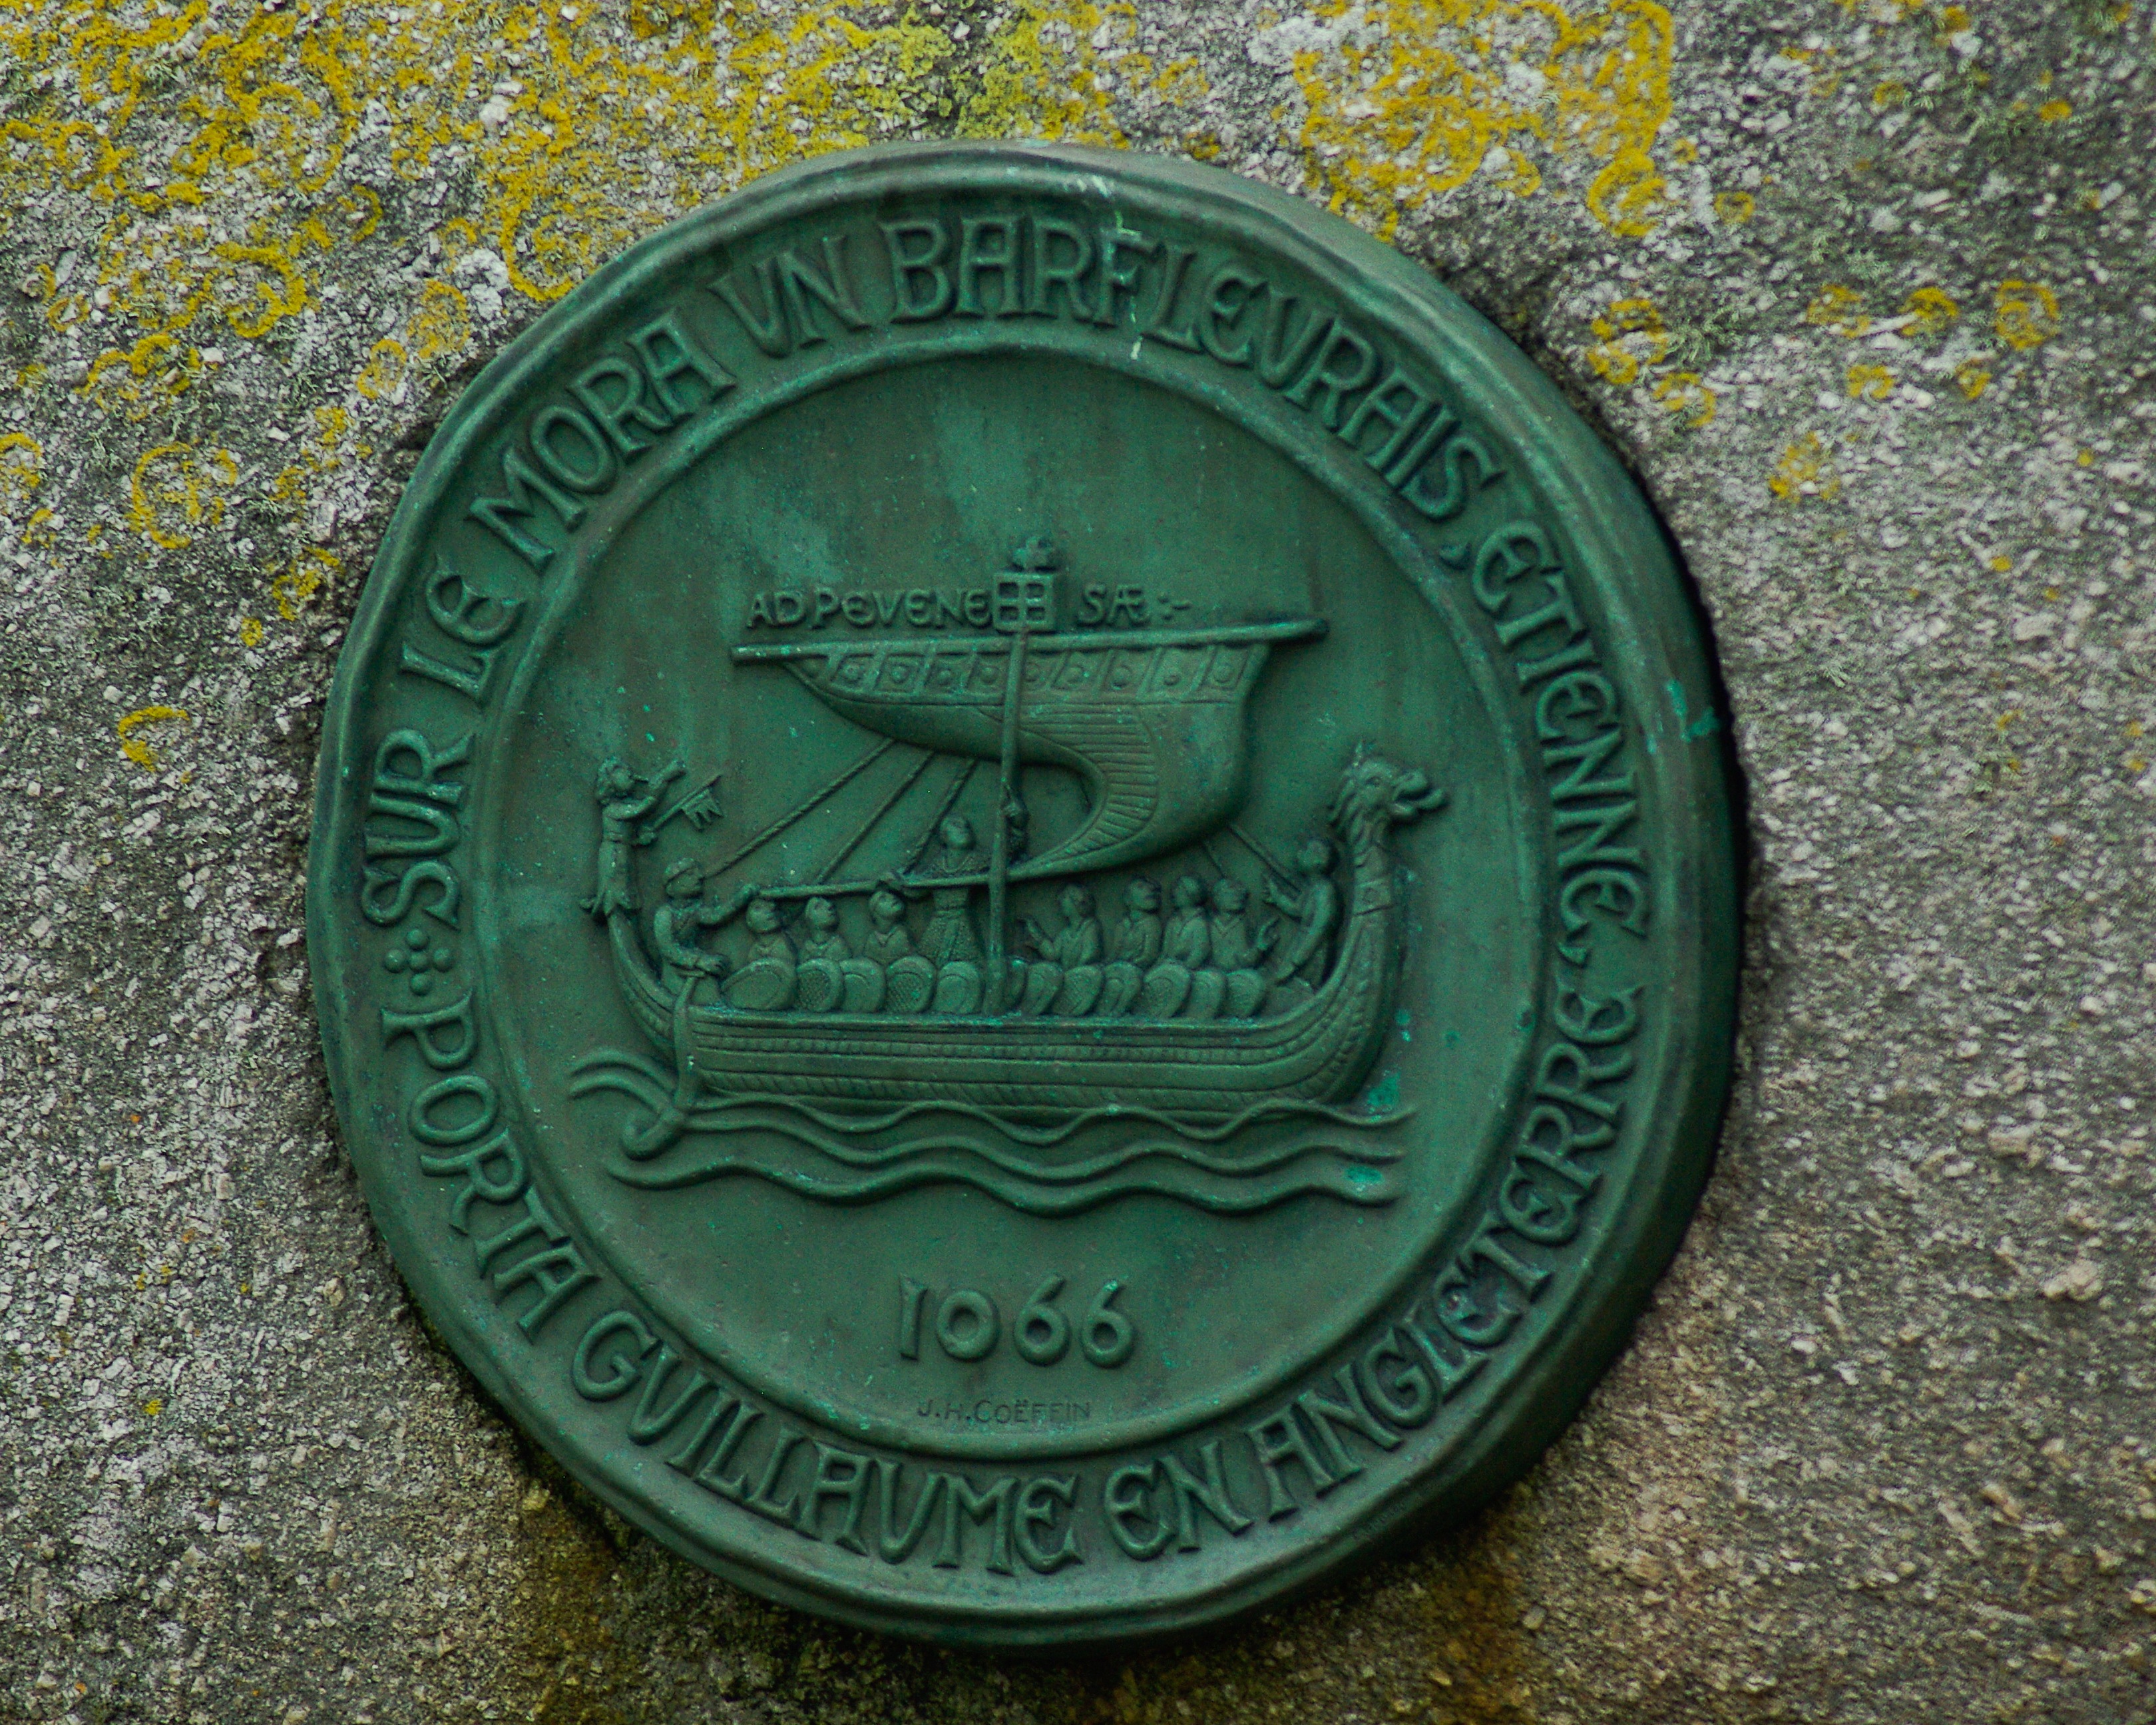
money, currency, normandy, award, barfleur, commemorative plaque, william the conqueror